Ukrainian First League

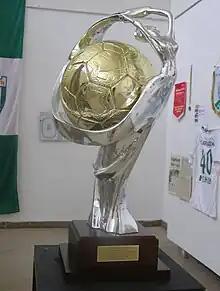
A runner-up trophy of the Ukrainian First League

The league conducts its competition in a regular double round-robin format where each team plays with every other one twice. The league conducts its competitions from fall to spring, however due to climate conditions in Ukraine, a mid-season winter break is usually longer than the summer break between competition seasons. Since 1995 the league also follows the same system of points calculation that is adopted throughout the whole European continent, 3 points for win, one for draw, and none for loss.